Answer in natural language. Is black sofa shaped for two seaters to the left of Television? Choose between the following options: yes or no
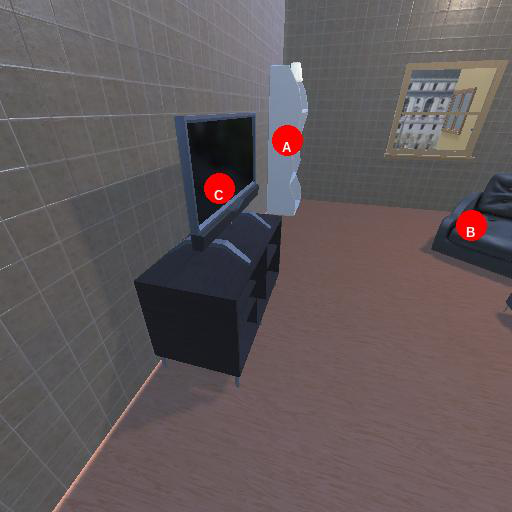
<answer>no</answer>